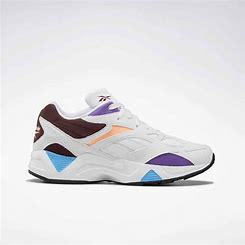
Brand: Reebok
Model: Aztrek 96